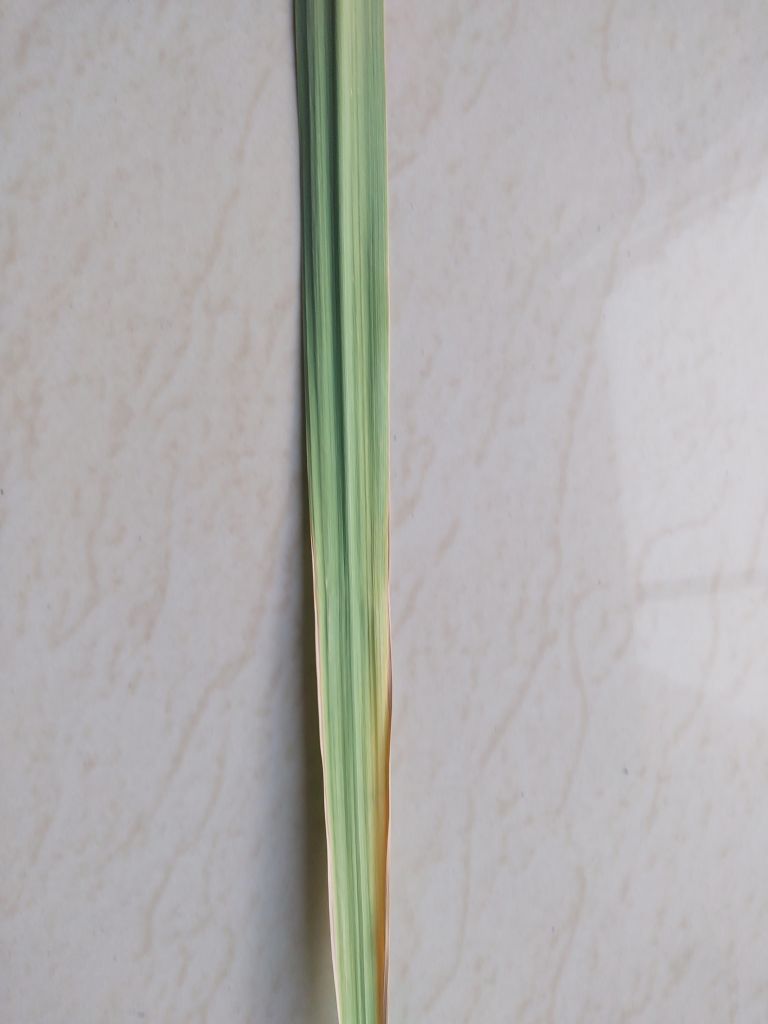
Label: Viral Disease